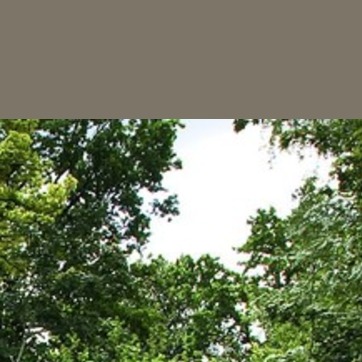
Material: sky